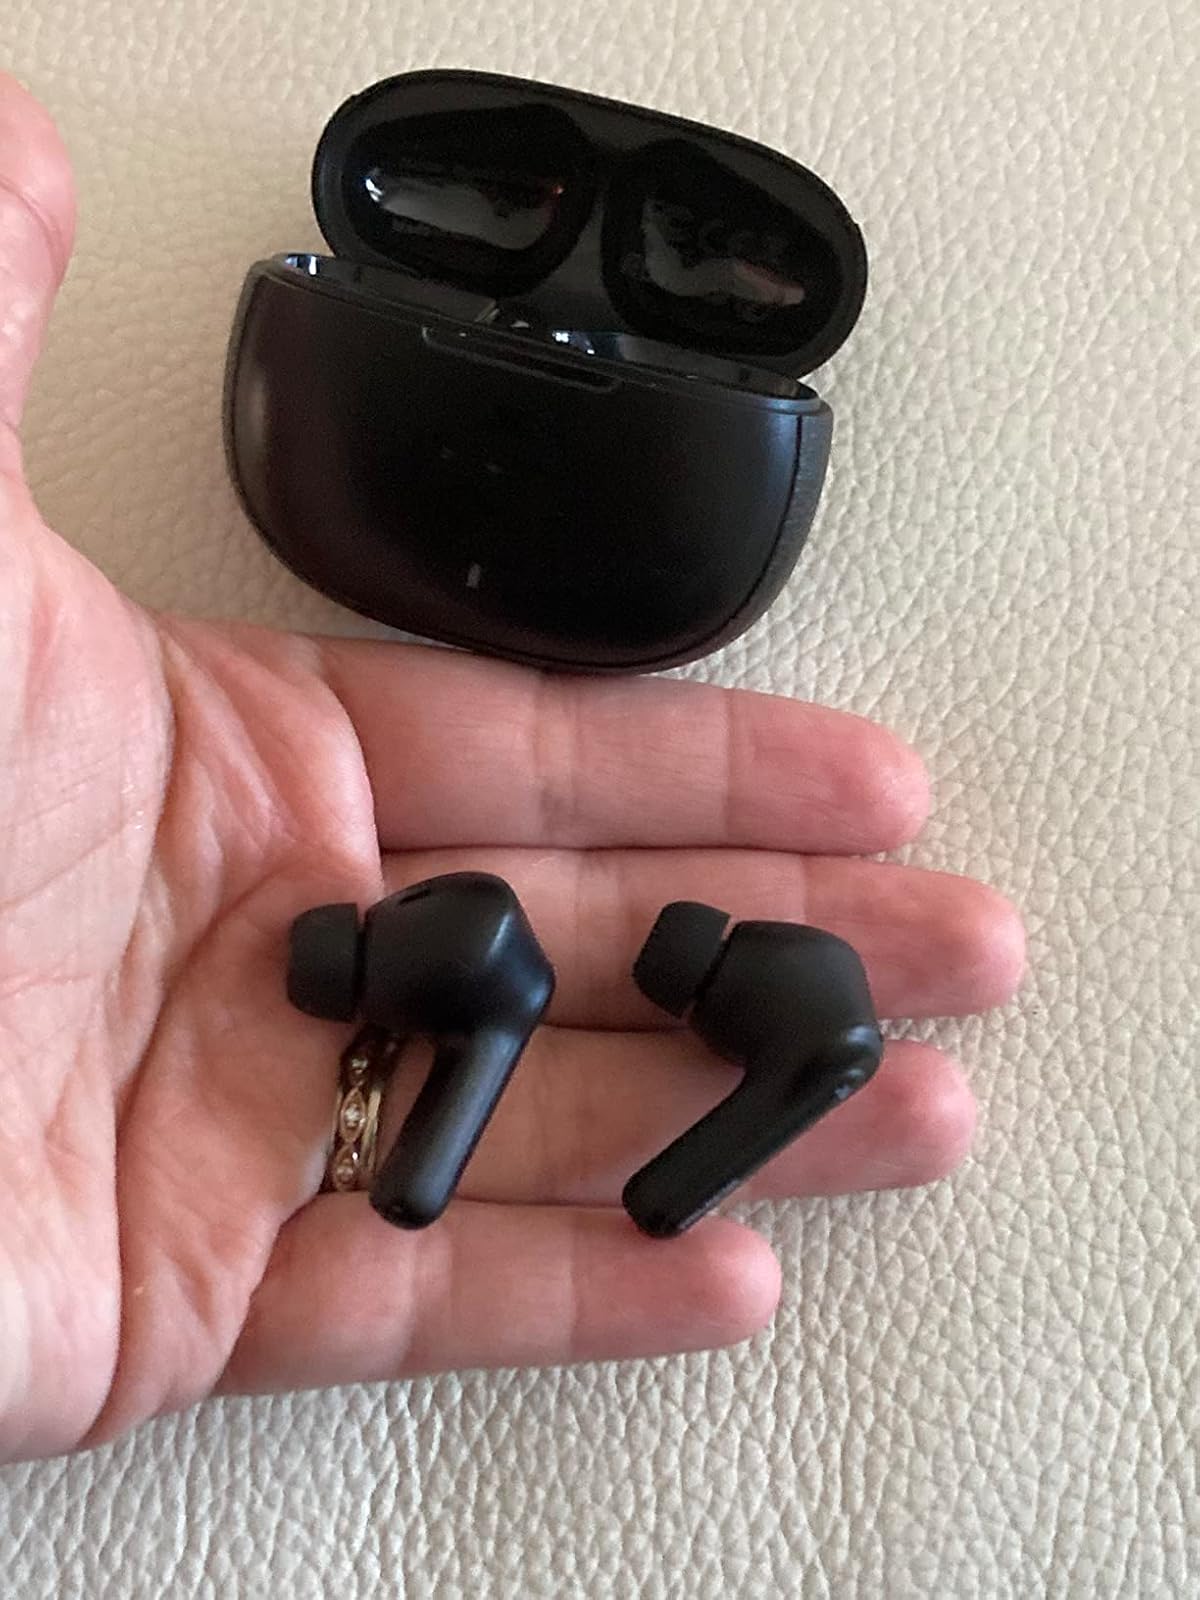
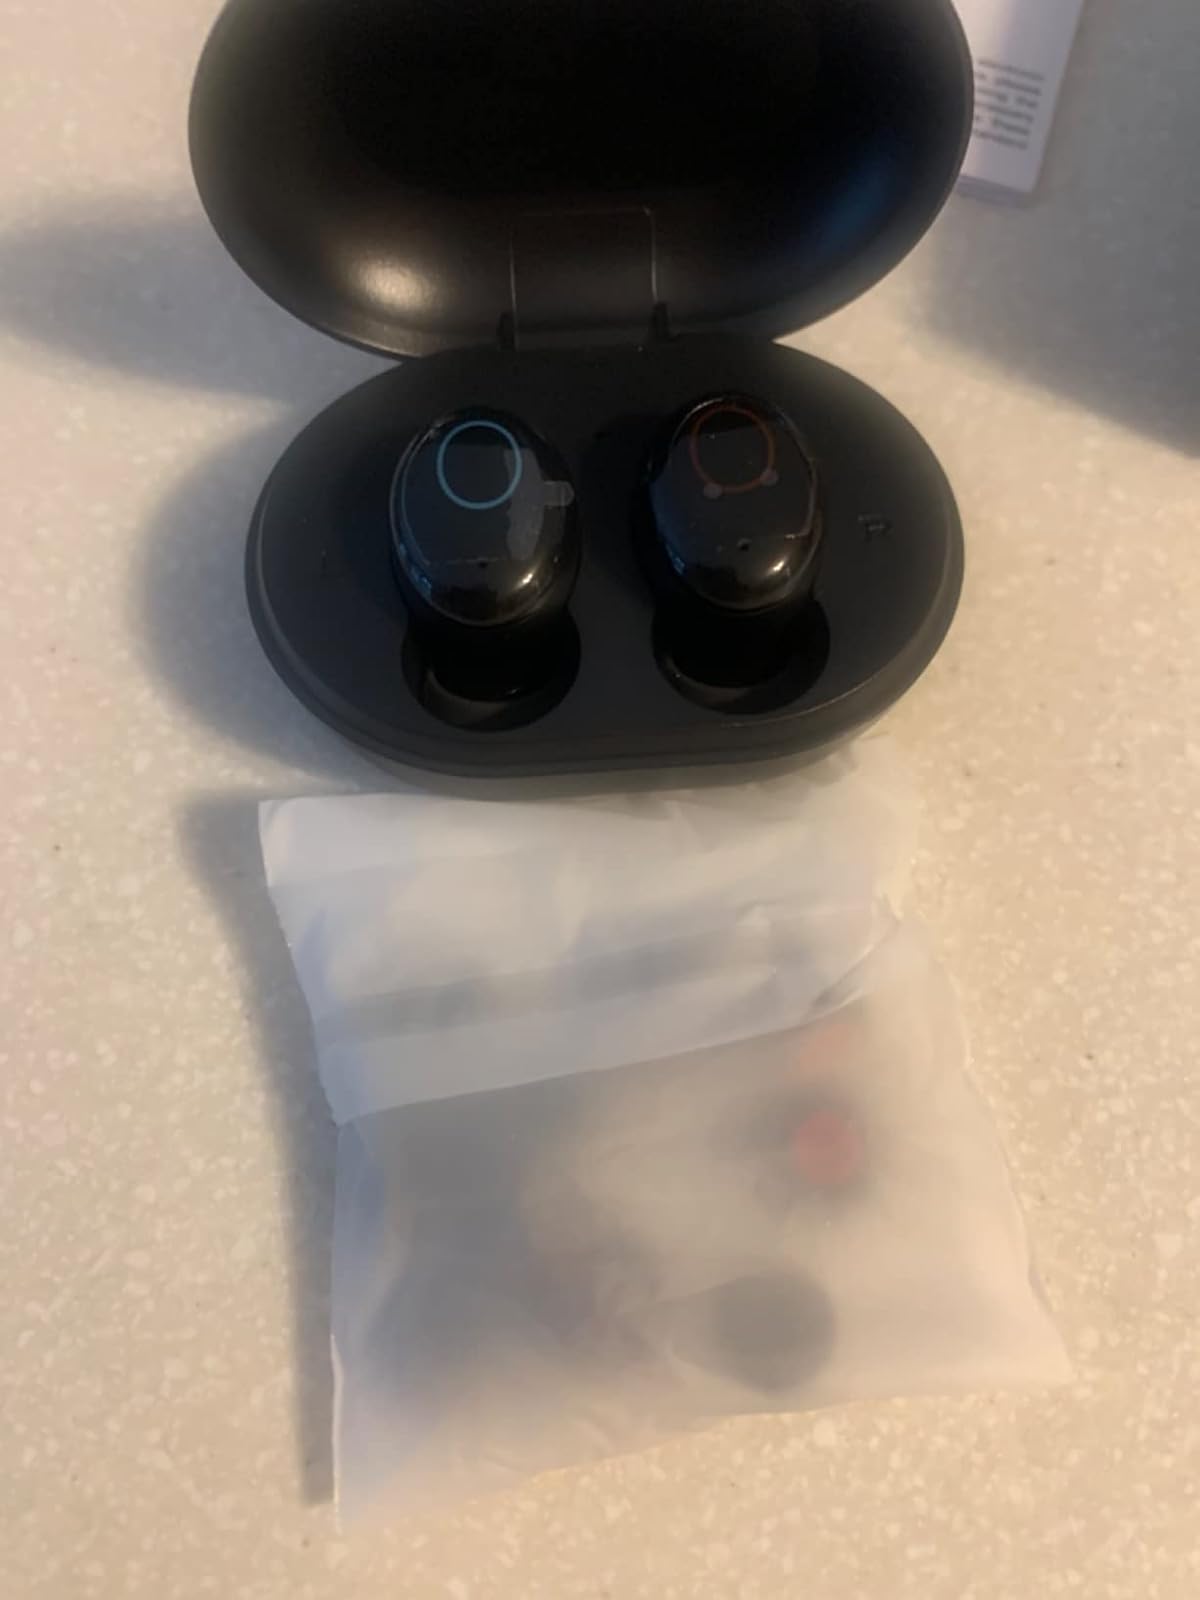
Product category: earbuds
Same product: no